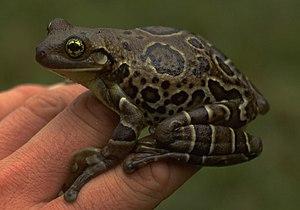
Trachycephalus dibernardoi est une espèce d'amphibiens de la famille des Hylidae.